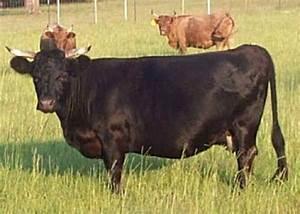
cow